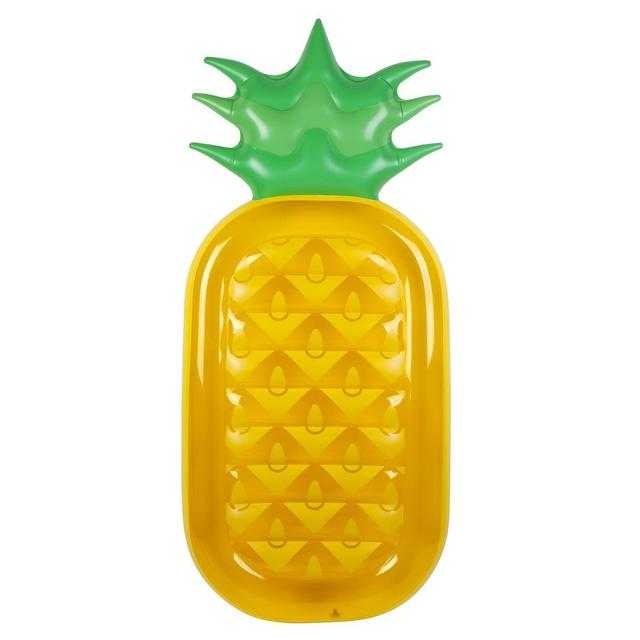
Label: Pineapple